London Necropolis Company

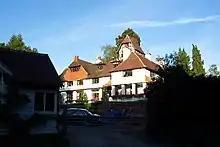
Very large white gabled house

While the majority of burials conducted by the LNC (around 80%) were pauper funerals on behalf of London parishes, the LNC also reached agreement with a number of societies, guilds, religious bodies and similar organisations. The LNC provided dedicated sections of the cemetery for these groups, on the basis that those who had lived or worked together in life could remain together after death. Although the LNC was never able to gain the domination of London's funeral industry for which its founders had hoped, it was very successful at targeting specialist groups of artisans and trades, to the extent that it became nicknamed "the Westminster Abbey of the middle classes". A large number of these dedicated plots were established, ranging from Chelsea Pensioners and the Ancient Order of Foresters to the Corps of Commissionaires and the LSWR. The Nonconformist cemetery also includes a Parsee burial ground established in 1862, which remains the only Zoroastrian burial ground in Europe. Dedicated sections in the Anglican cemetery were also reserved for burials from those parishes which had made burial arrangements with the LNC.